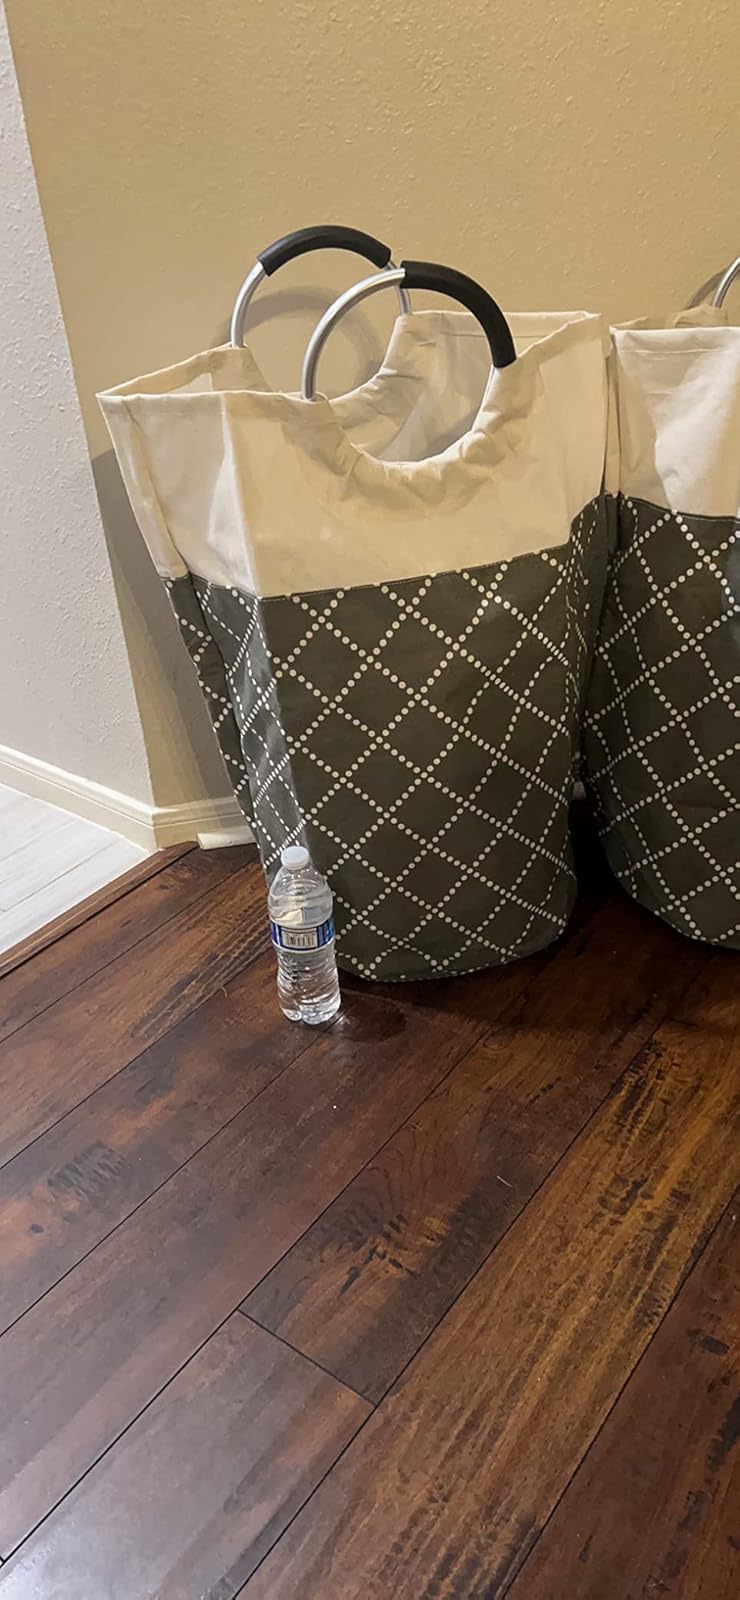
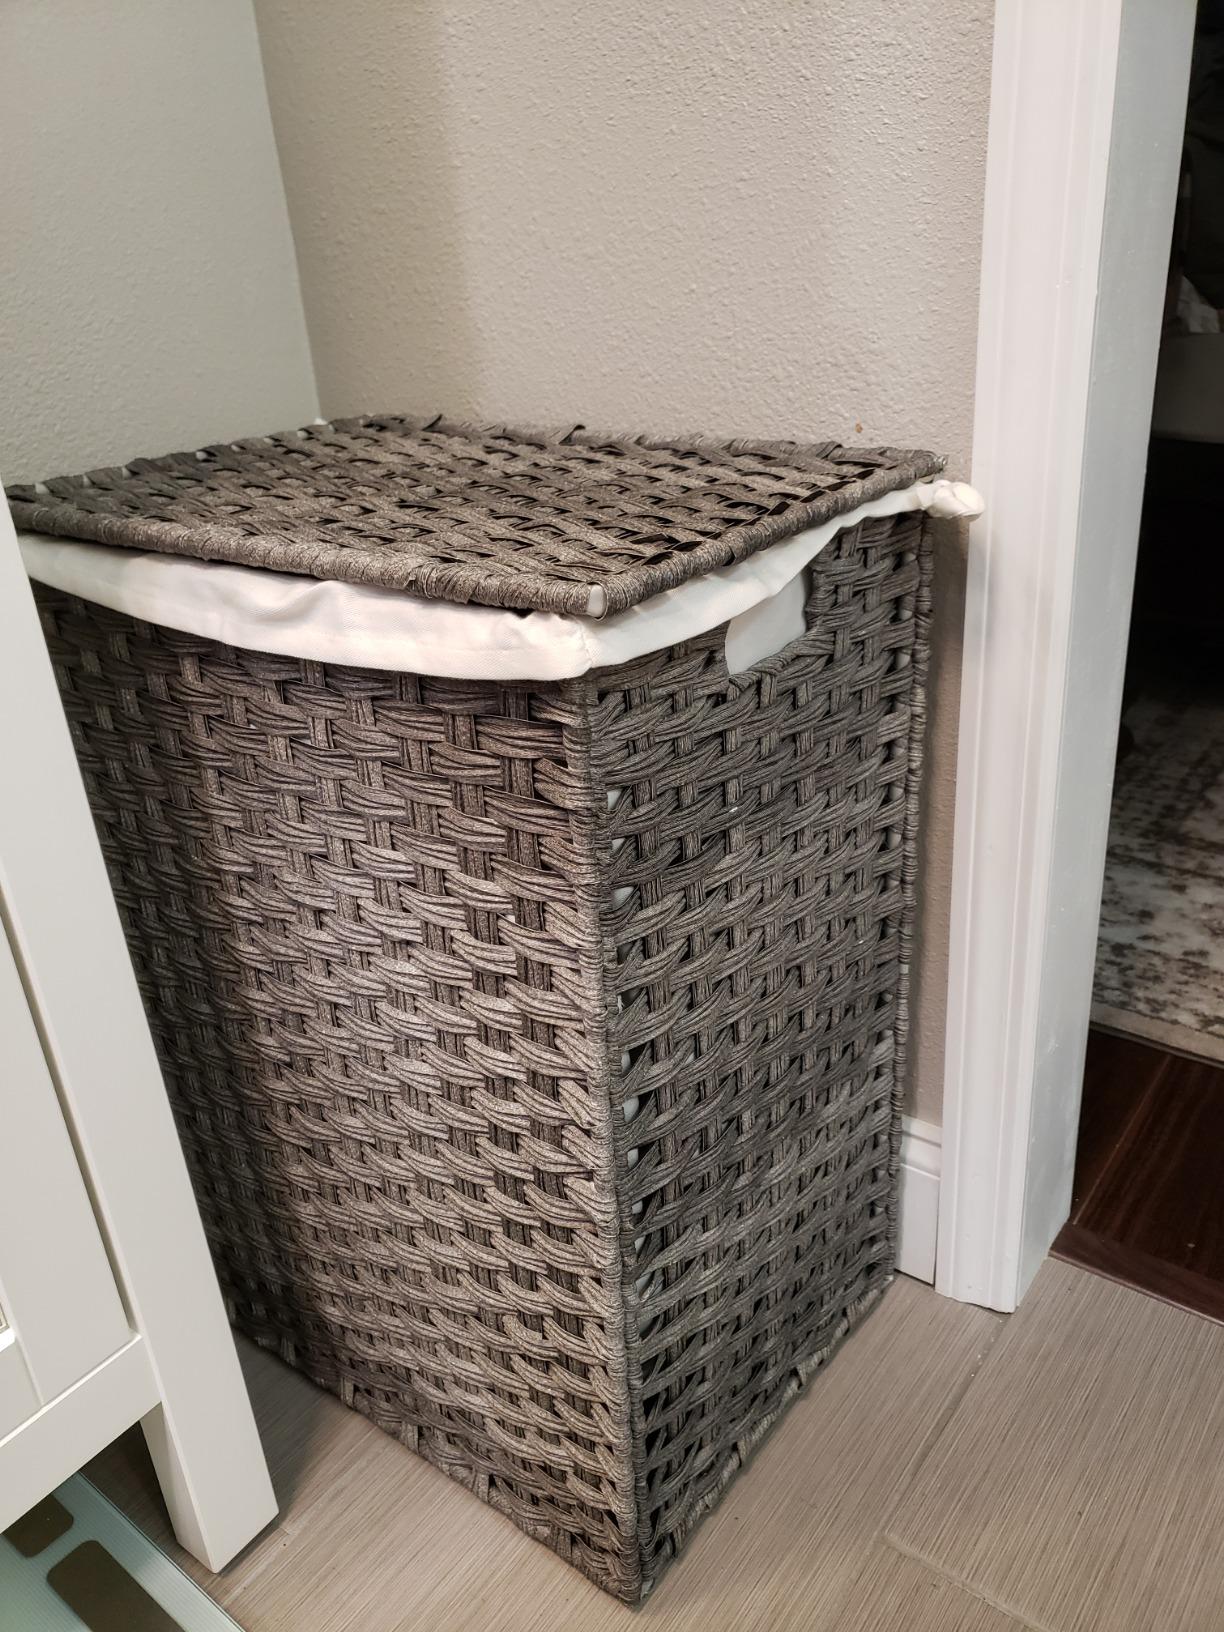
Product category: items_hamper
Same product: no